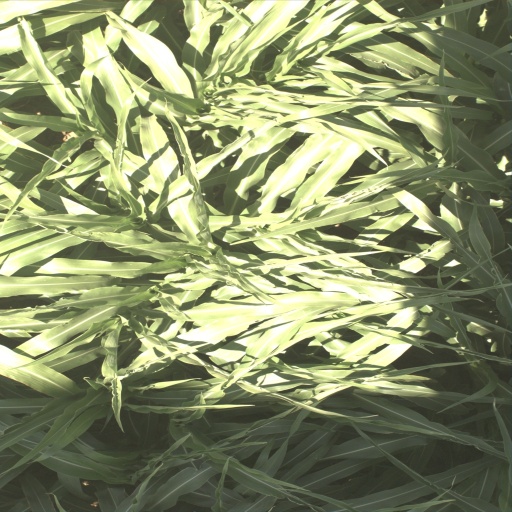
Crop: sorghum